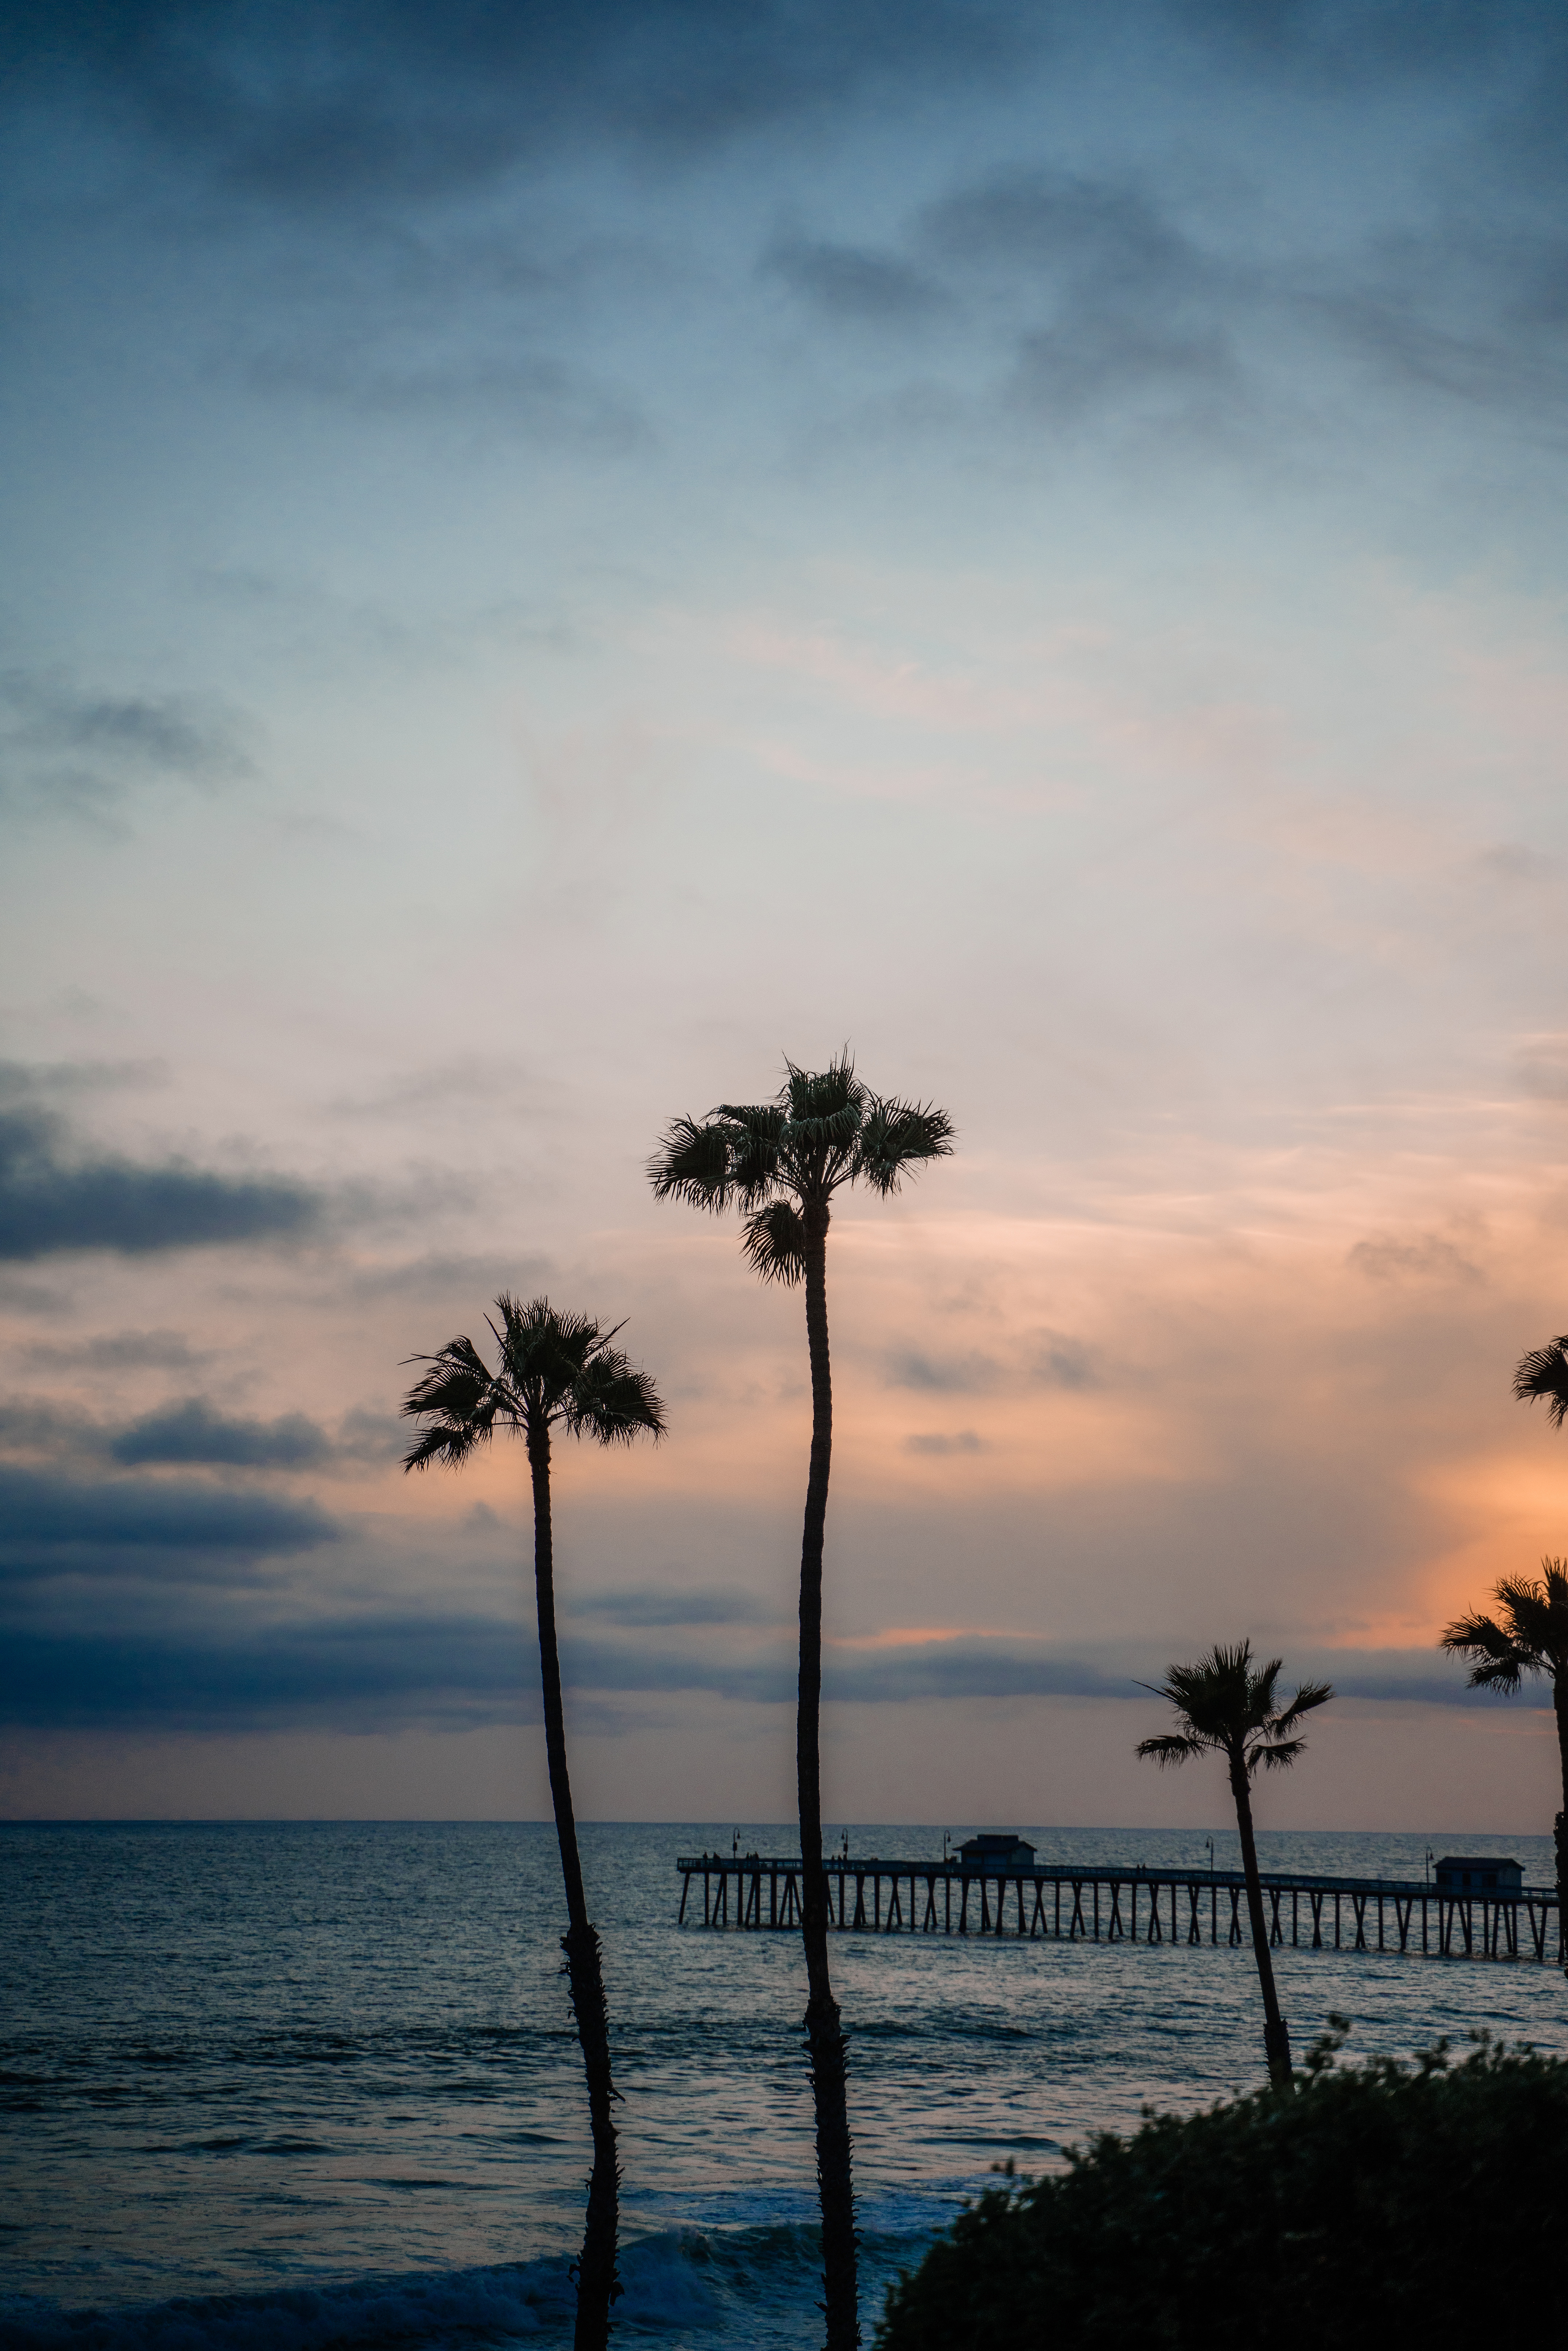
sky, tree, nature, horizon, palm tree, sea, ocean, blue, cloud, tropics, arecales, beach, dusk, morning, woody plant, evening, shore, sunset, plant, calm, vacation, wave, coast, sunrise, landscape, coastal and oceanic landforms, caribbean, dawn, attalea speciosa, tourism, bay, wind wave, meteorological phenomenon, borassus flabellifer